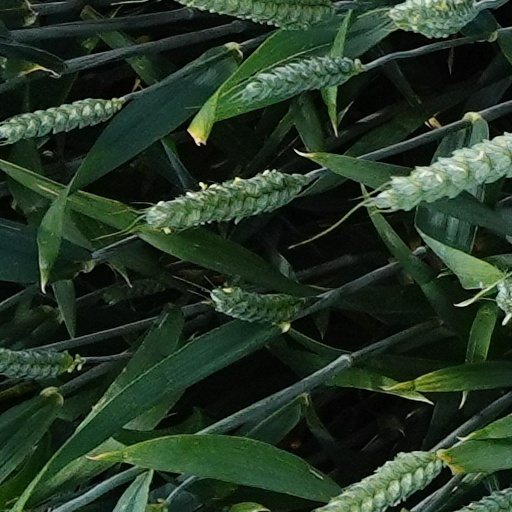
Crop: wheat